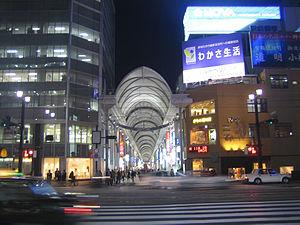
Hiroshima est une ville du Japon située sur la côte nord de la mer intérieure de Seto, sur l'île de Honshū, la plus grande île japonaise. Elle est la capitale de la préfecture d'Hiroshima et la ville la plus importante de la région de Chūgoku.